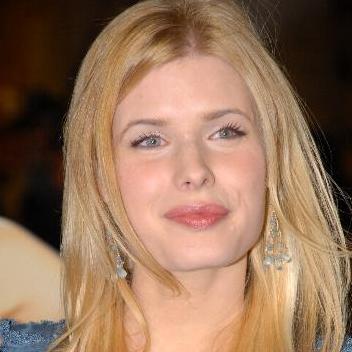
Age: 28